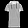
Label: T - shirt / top